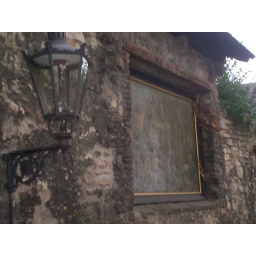
I found this painting in the wall of a stone staircase